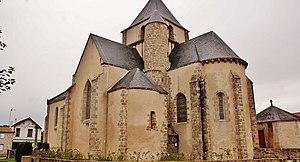
église St Laurent
Cet article recense les monuments historiques de la Vendée, en France.
La liste des églises de la Vendée recense de la manière la plus complète possible les églises, cathédrale et basiliques situées dans le département français de la Vendée.
Aubigny est une ancienne commune française située dans le département de la Vendée en région Pays-de-la-Loire. Ses habitants sont les Aubinois.